Mary Wilson (singer)

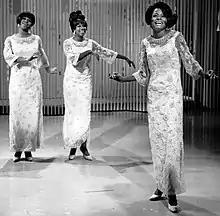
Wilson (middle) performing with the Supremes

In 1960, the Primettes signed a contract with Lu Pine Records, issuing two singles from which Wilson sang lead vocals on "Pretty Baby". Shortly after, McGlown left to get married and was replaced by Barbara Martin. During that year, they kept pursuing a Motown contract and agreed to do anything that was required, including adding handclaps and vocal backgrounds. By the end of the year, Berry Gordy agreed to have the group record songs in the studio. In January 1961, Gordy relented and agreed to sign the girls to his label on the condition they change their name. Motown lyricist Janie Bradford approached Ballard with a list of names to choose from before Ballard chose "Supremes". Gordy agreed to sign them under that name on January 15, 1961.